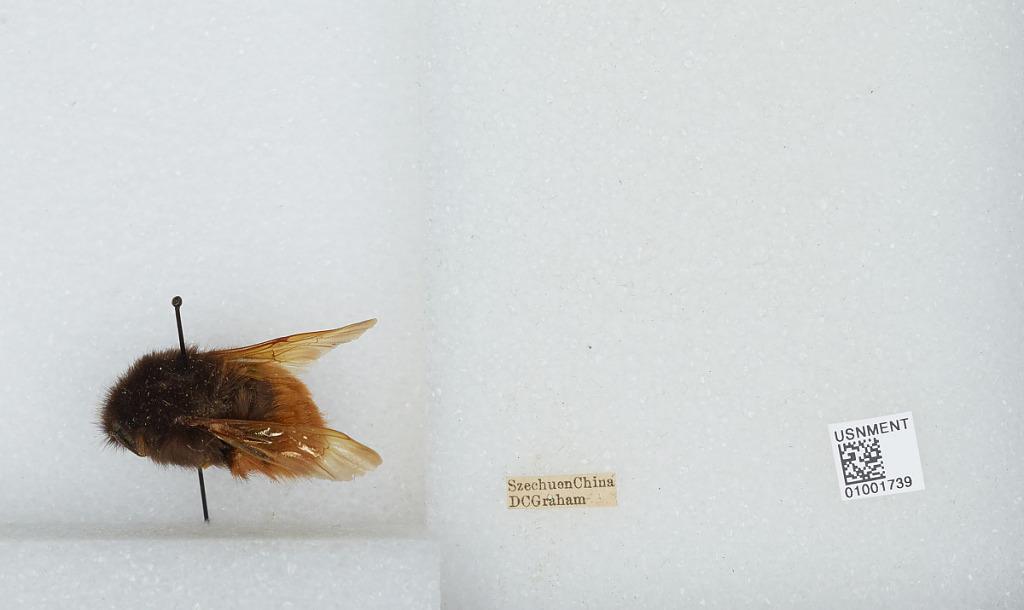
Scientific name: Bombus (Rufipedibombus) eximius Smith
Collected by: D. Graham
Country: China
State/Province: Sichuan
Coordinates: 30.13, 102.93